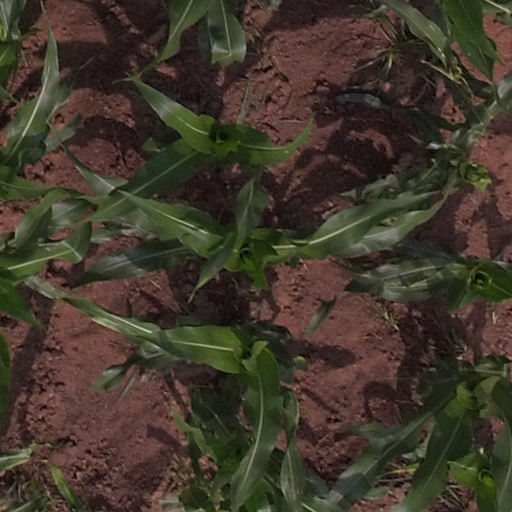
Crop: maize; corn